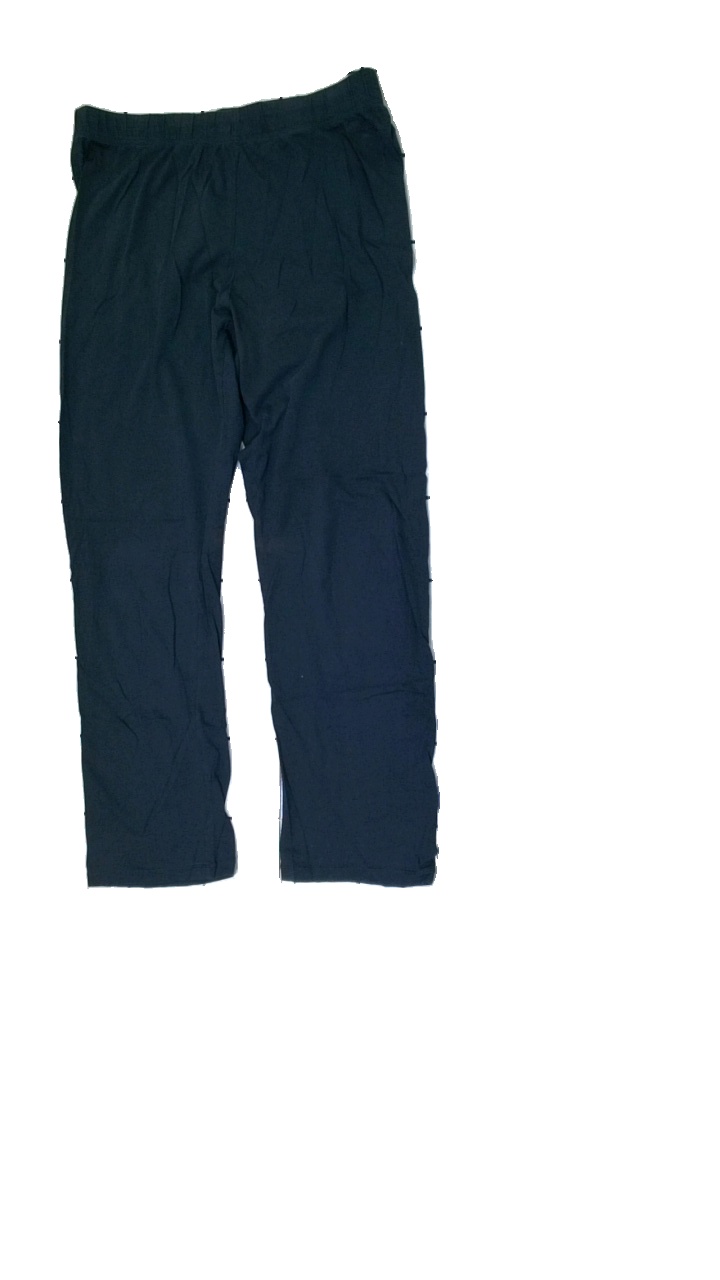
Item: Tights (Men)
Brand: Hamton Republic (kappahl)
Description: washed out
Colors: Blue
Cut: Regular
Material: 100% Cotton
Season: All
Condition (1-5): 2
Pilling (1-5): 5
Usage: Recycle
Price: <50